Hadley cell

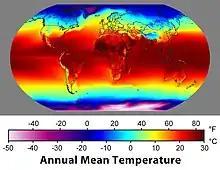
Map of global average temperatures.

The Hadley cell is an important mechanism by which moisture and energy are transported both between the tropics and subtropics and between the Northern and Southern hemispheres. However, it is not an efficient transporter of energy due to the opposing flows of the lower and upper branch, with the lower branch transporting sensible and latent heat equatorward and the upper branch transporting potential energy poleward. The resulting net energy transport poleward represents around 10 percent of the overall energy transport involved in the Hadley cell. The descending branch of the Hadley cell generates clear skies and a surplus of evaporation relative to precipitation in the subtropics. The lower branch of the Hadley circulation accomplishes most of the transport of the excess water vapor accumulated in the subtropical atmosphere towards the equatorial region. The strong Southern Hemisphere Hadley cell relative to its northern counterpart leads to a small net energy transport from the northern to the southern hemisphere; as a result, the transport of energy at the equator is directed southward on average, with an annual net transport of around 0.1 PW. In contrast to the higher latitudes where eddies are the dominant mechanism for transporting energy poleward, the meridional flows imposed by the Hadley circulation are the primary mechanism for poleward energy transport in the tropics. As a thermally direct circulation, the Hadley circulation converts available potential energy to the kinetic energy of horizontal winds. Based on data from January 1979 and December 2010, the Hadley circulation has an average power output of 198 TW, with maxima in January and August and minima in May and October. Although the stability of the tropopause largely limits the movement of air from the troposphere to the stratosphere, some tropospheric air penetrates into the stratosphere via the Hadley cells.